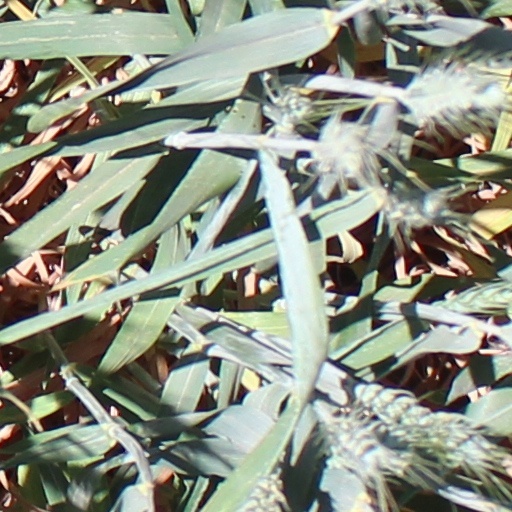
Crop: wheat